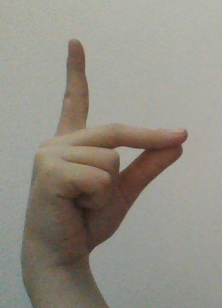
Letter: ta